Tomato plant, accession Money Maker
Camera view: vertical (180 deg); turntable rotation: 240 degrees
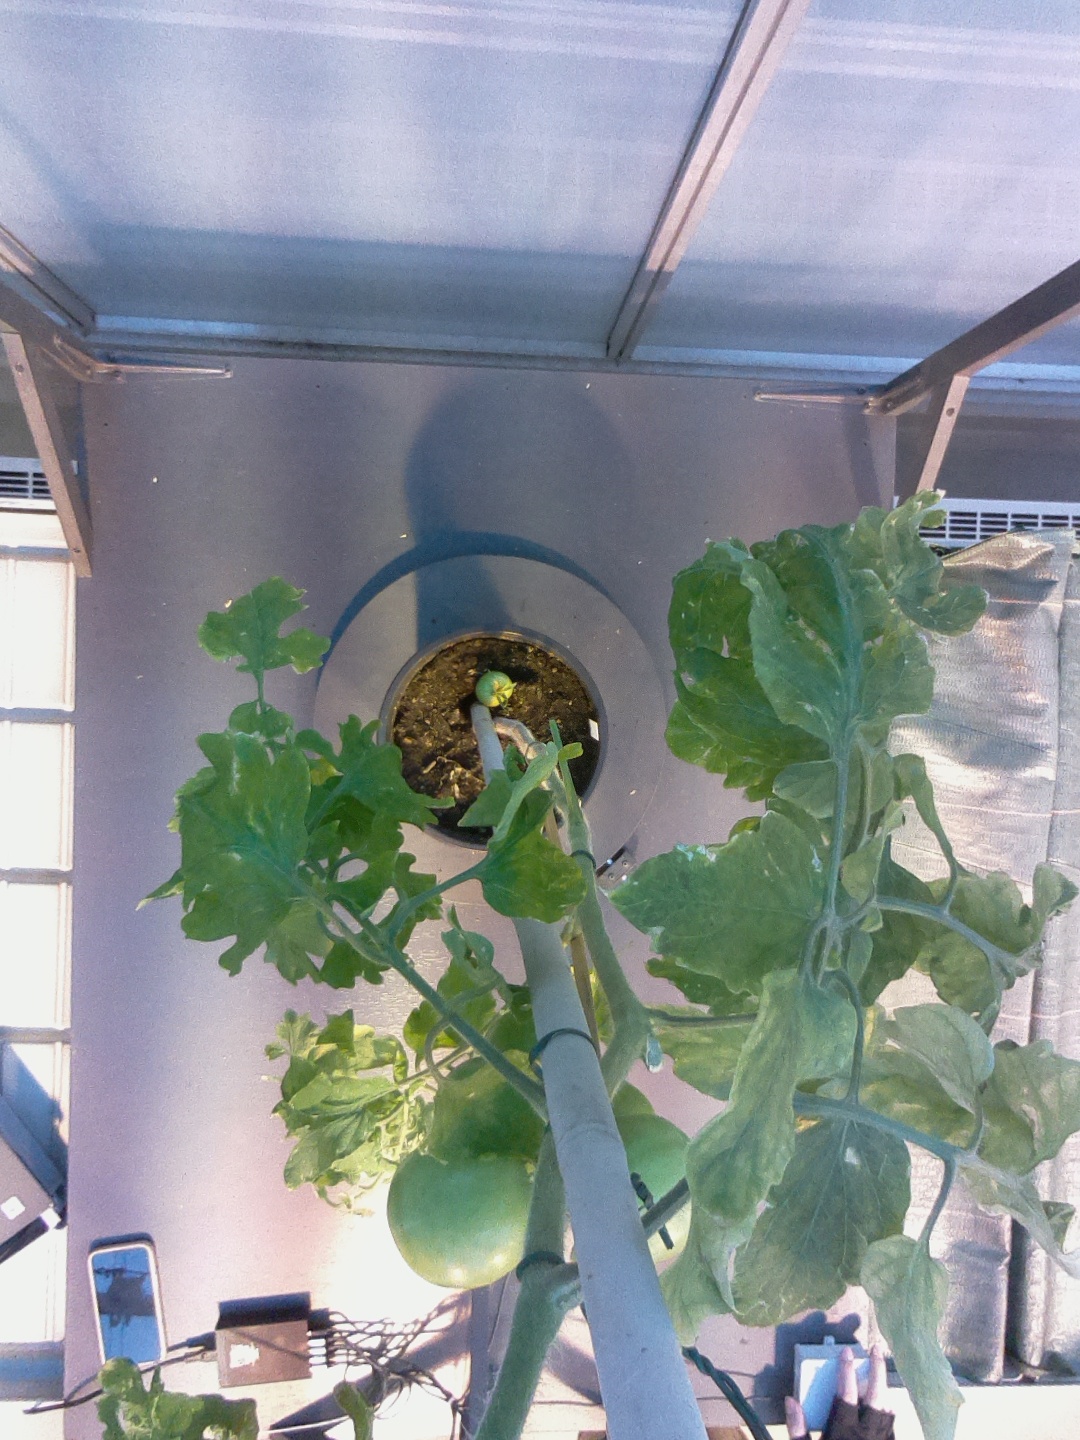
BBCH growth stage 79: 90% -100% of final fruit size